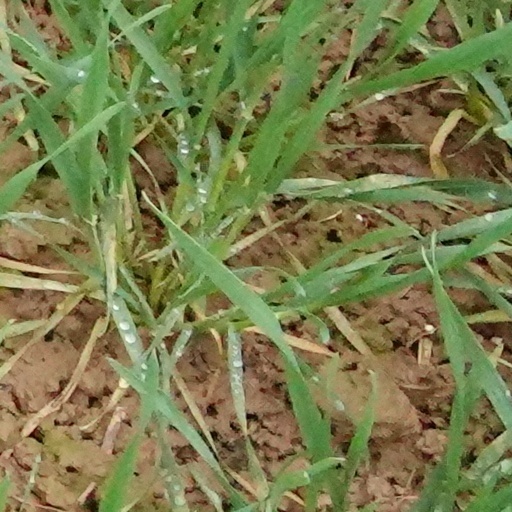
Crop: wheat